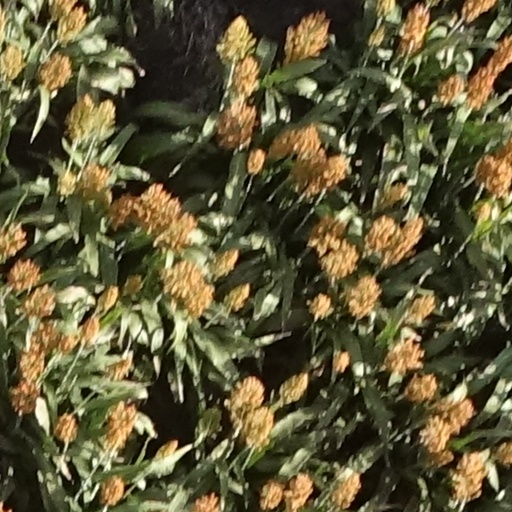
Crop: sorghum